Waterflow, New Mexico

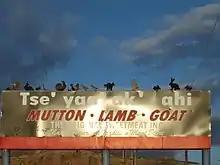
Advertising for "Original Sweetmeat Inc." The billboard includes the apparent modern Navajo name for the place.

The area now known as Waterflow is traditional Navajo territory. This place was called "Chʼį́įdii Łichííʼ" (Red Devil) in reference to Walter Stallings who operated a trading post in the area; nowadays, "Tséyaa Akʼahí" (beneath-rock oil) seems to be another designation in reference to the nearby oil fields, as can be seen on billboards in the area (pictured).